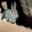
Label: rabbit